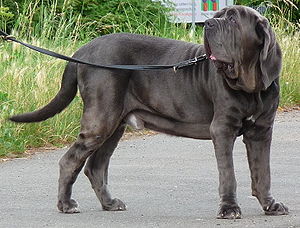
Mastino napoletano
En mastino napoletano
Mastino napoletano eller blot Mastino er en stor hunderace fra Italien.